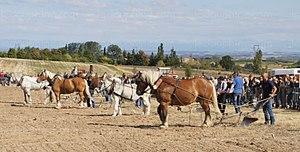
Peaugres détail
Peaugres est une commune française, située dans le département de l'Ardèche en région Auvergne-Rhône-Alpes.